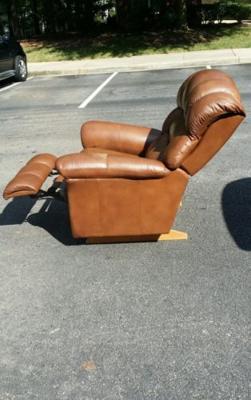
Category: chair